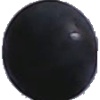
Label: blue_grape